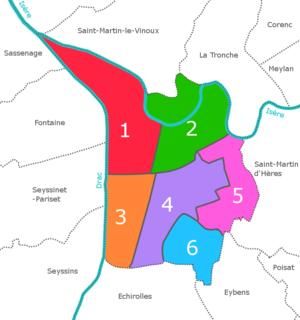
Grenoble est une commune du sud-est de la France, située dans la région Auvergne-Rhône-Alpes, chef-lieu du département de l'Isère, ancienne capitale du Dauphiné.
Grenoble est divisé en six secteurs géographiques, chacun servi par une antenne de l'Hôtel de ville de Grenoble appelée mairie de secteur. Chaque secteur comporte plusieurs quartiers de la ville.
Grenoble est divisé en six secteurs géographiques, chacun servi par une antenne de l'Hôtel de ville de Grenoble appelée mairie de secteur. Chaque secteur comporte plusieurs quartiers de la ville.